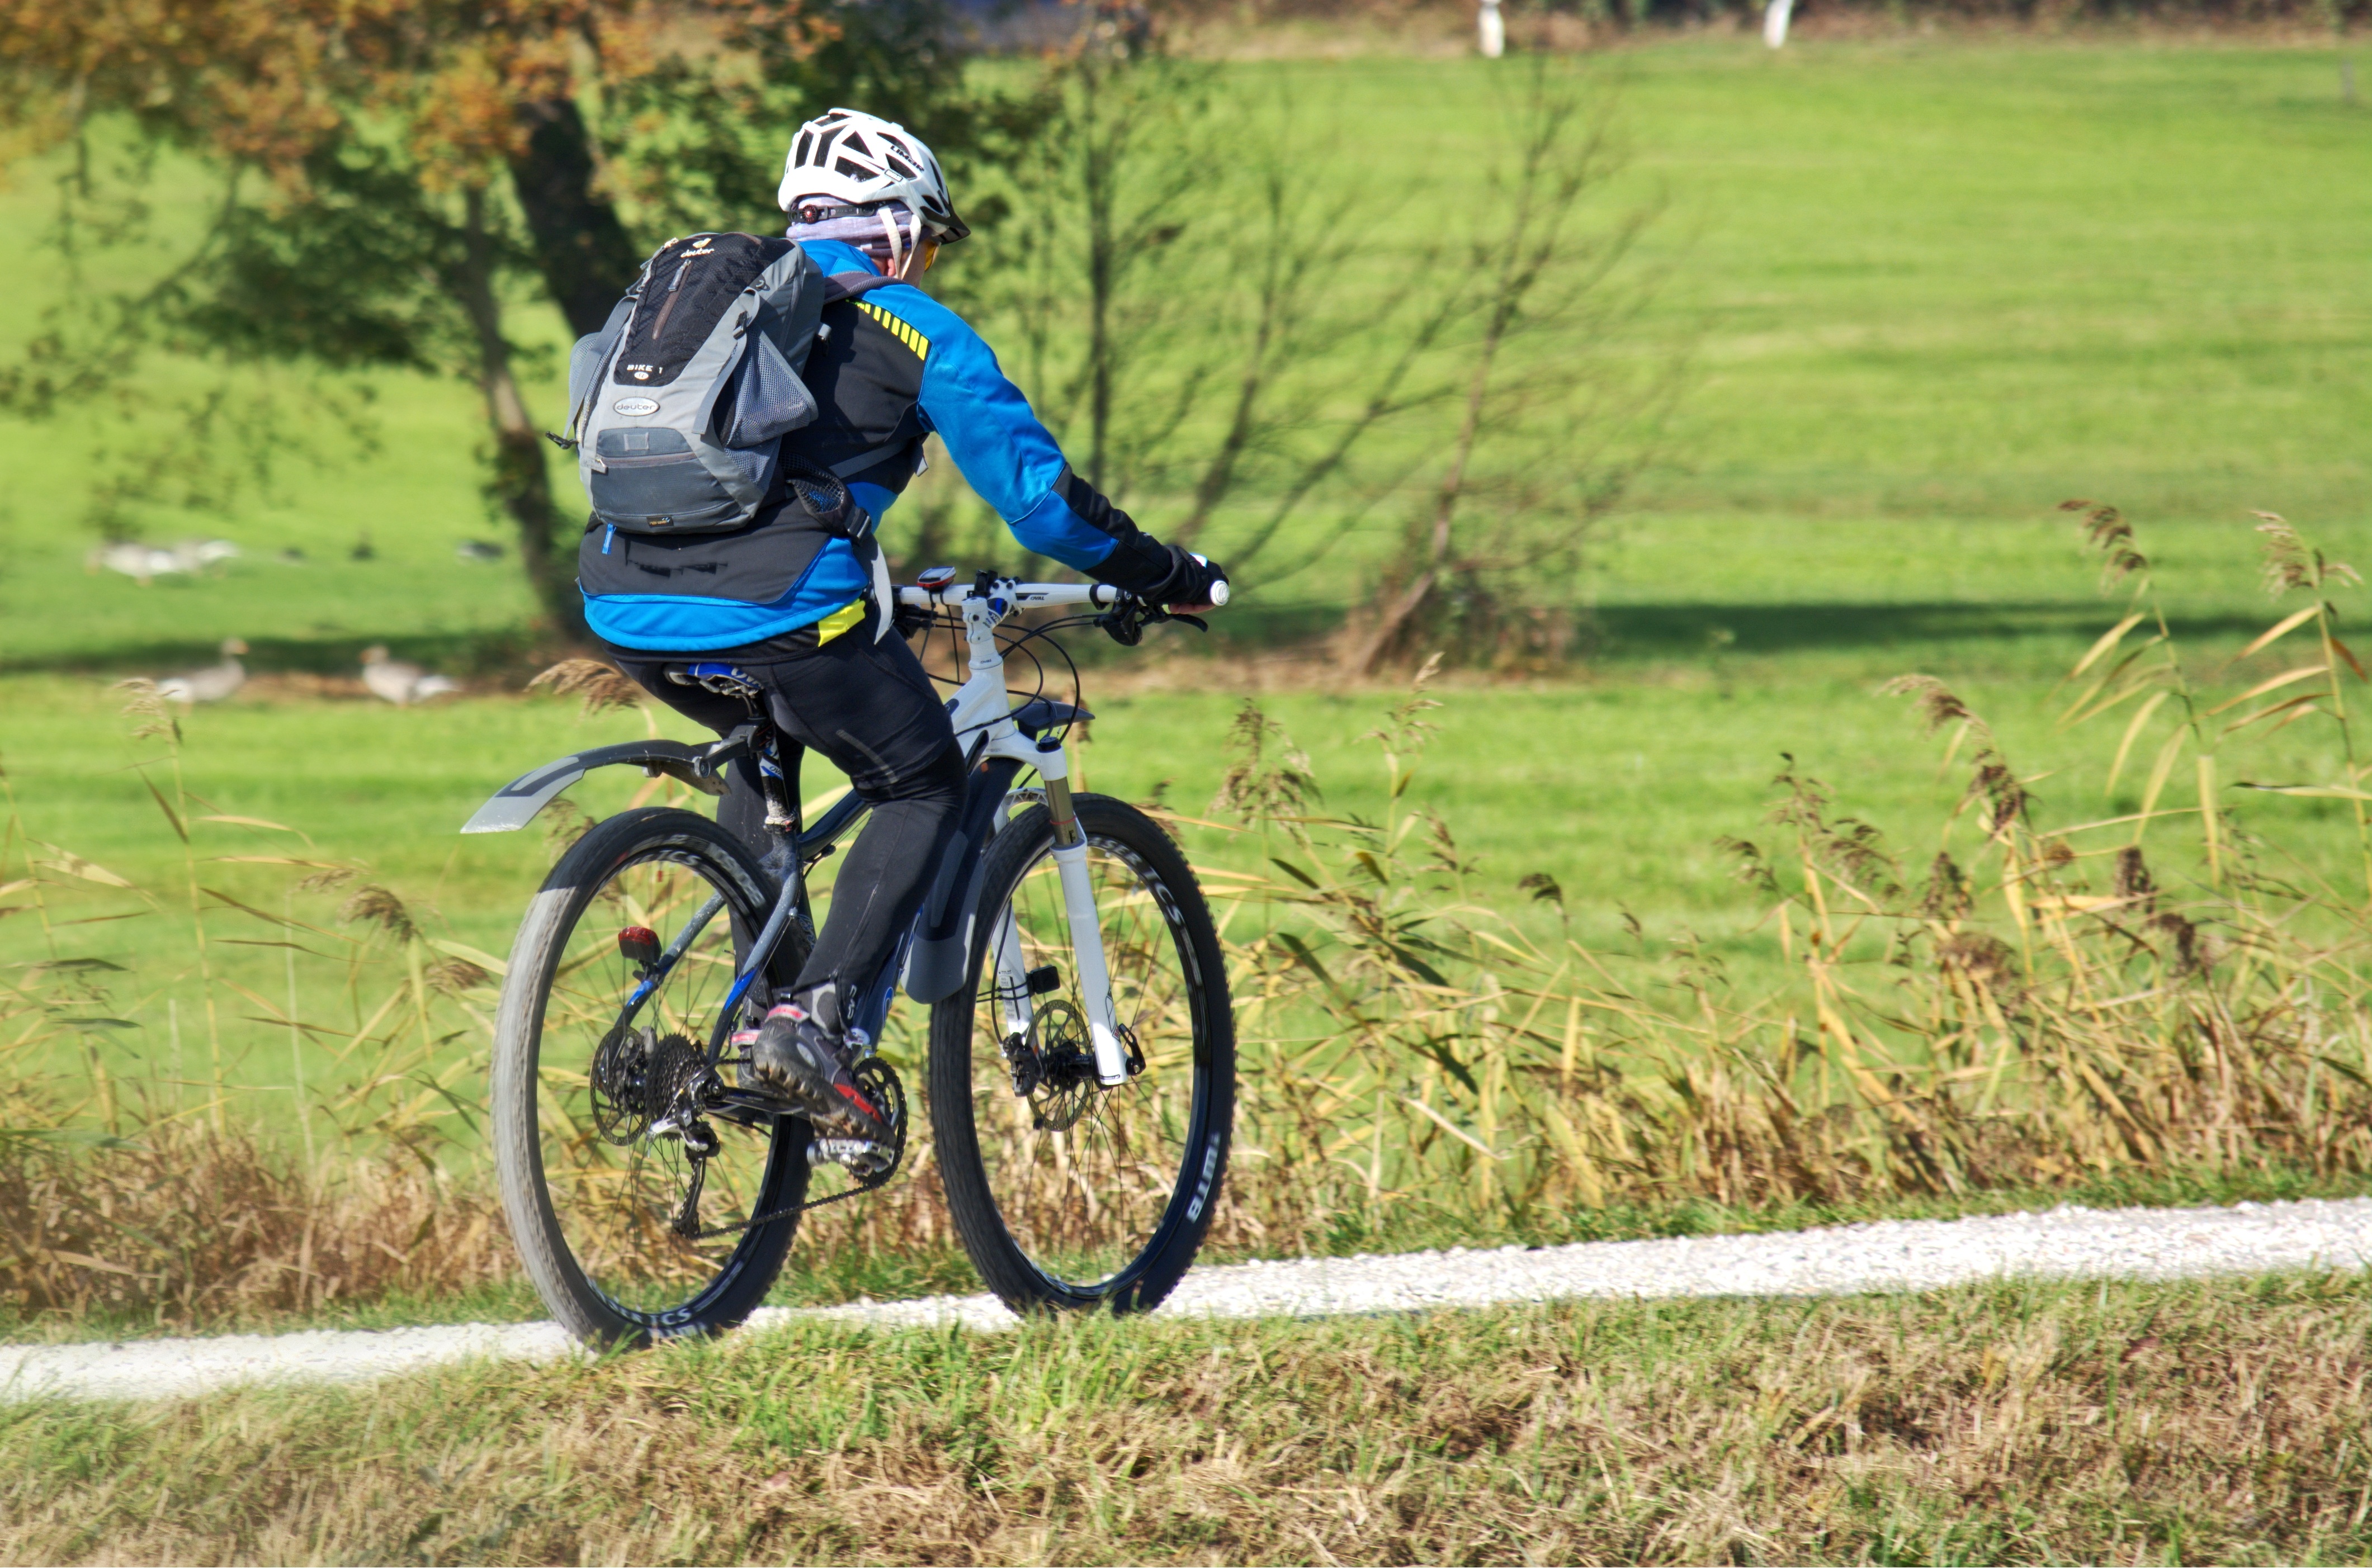
nature, sport, bicycle, bike, vehicle, drive, human, clothing, leisure, sports equipment, mountain bike, cycling, race, sporty, sports, racing, hobby, cyclists, mountain biking, cycle path, road cycling, cycle sport, cyclo cross, bicycle racing, downhill mountain biking